Viscount of Dunbar

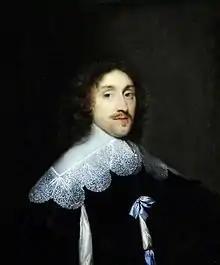
John Constable, 2nd Viscount of Dunbar

Viscount of Dunbar was a title in the Peerage of Scotland created on 14 November 1620, along with the title Lord Constable, for Sir Henry Constable. The titles have been dormant since the death of the 4th Viscount in 1718.